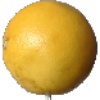
Label: Grapefruit White 1